American transportation in the Siegfried Line campaign

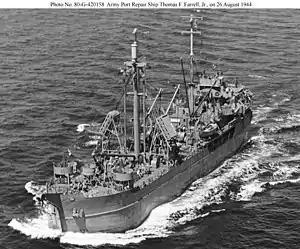
USAPRS "Thomas F. Farrell Jr.", a Baltic coaster converted to an engineer port repair ship

In mid-August, Eisenhower decided to continue the pursuit of the retreating German forces beyond the Seine. This stretched the logistical system. Between 25 August and 12 September the Allied armies advanced from the D plus 90 phase line, the position the Operation Overlord plan expected to be reached 90 days after D-Day, to the D plus 350 phase line, moving through 260 phase lines in just 19 days. Although the planners had estimated that no more than twelve divisions could be maintained beyond the Seine, by September sixteen were, albeit on reduced scales of rations and supplies. Logistical forecasts were repeatedly shown to be overly pessimistic, imbuing a sense of confidence that difficulties could be overcome.